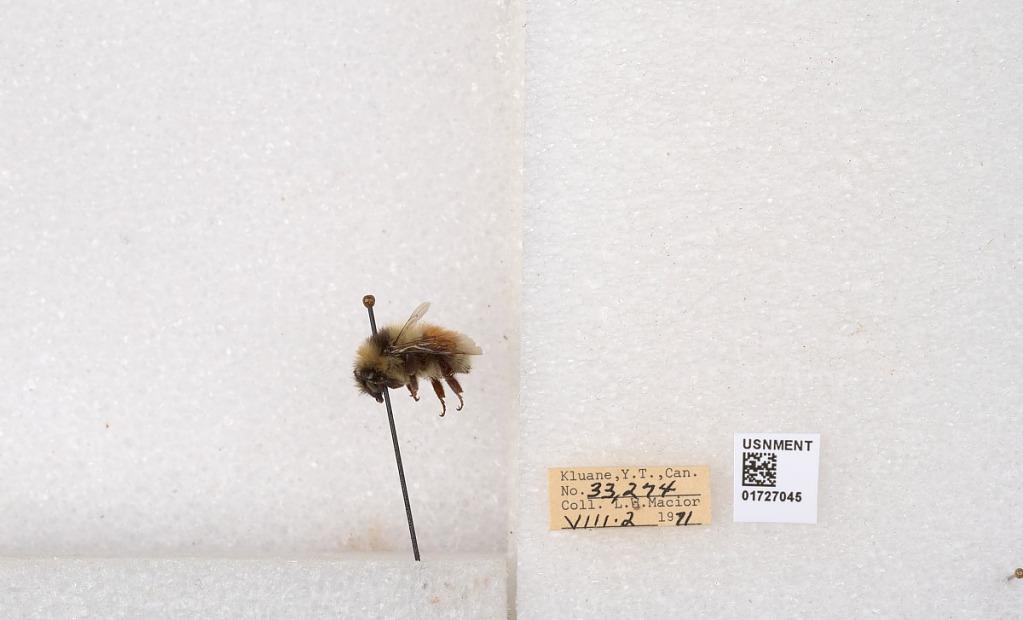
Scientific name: Bombus (Pyrobombus) sylvicola Kirby
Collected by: L. Macior
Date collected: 1971-8-2
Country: Canada
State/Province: Yukon Teritory
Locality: Kluane National Park and Reserve
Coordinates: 60.7493, -139.504